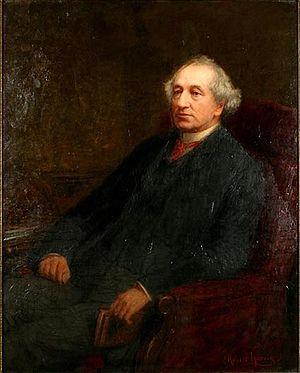
La 6ᵉ législature du Canada fut en session du 13 avril 1887 au 3 février 1891. Cette législature fut désignée par les élections de 1887 le 22 février 1887 et fut modifiée à la suite des démissions et des élections partielles qui suivirent jusqu'au élections de 1891.